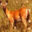
Label: deer